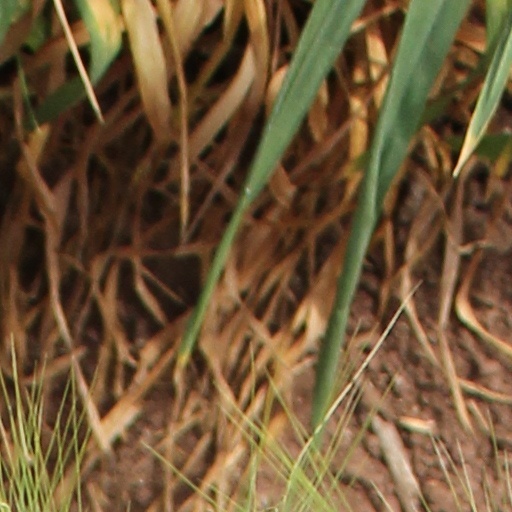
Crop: wheat